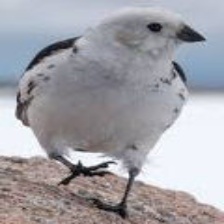
Species: MCKAYS BUNTING
Scientific name: PLECTROPHENAX HYPERBOREUS
ImageNet parent category: indigo_bunting